George T. Barclay

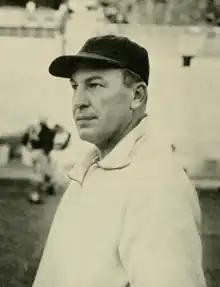
Barclay pictured in "Yackety Yack 1956", North Carolina yearbook

George Thomas Barclay (May 24, 1910 – October 6, 1997) was an American college football player and coach. He served as the head football coach at Washington and Lee University from 1949 to 1951 and at the University of North Carolina at Chapel Hill from 1953 to 1955, compiling a career college football head coaching record of 28–30–2. Barclay was a standout guard and linebacker at North Carolina. He was a three-year starting player from 1932 to 1934. Barclay made the first team All-Southern Conference as a guard in 1933 and 1934 and was an All-American in 1934.